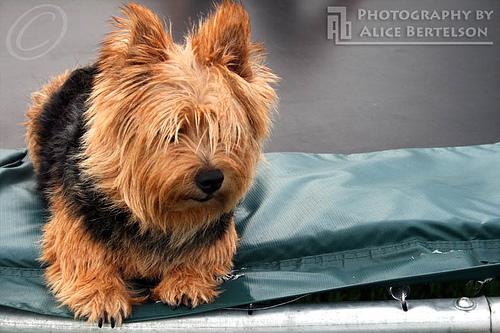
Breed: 203-n000016-Norwich_terrier